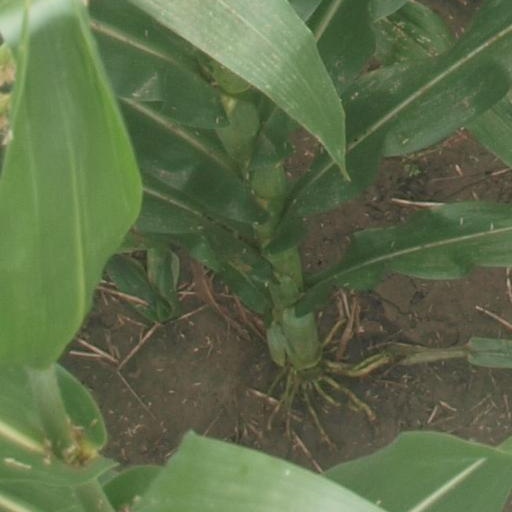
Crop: maize; corn